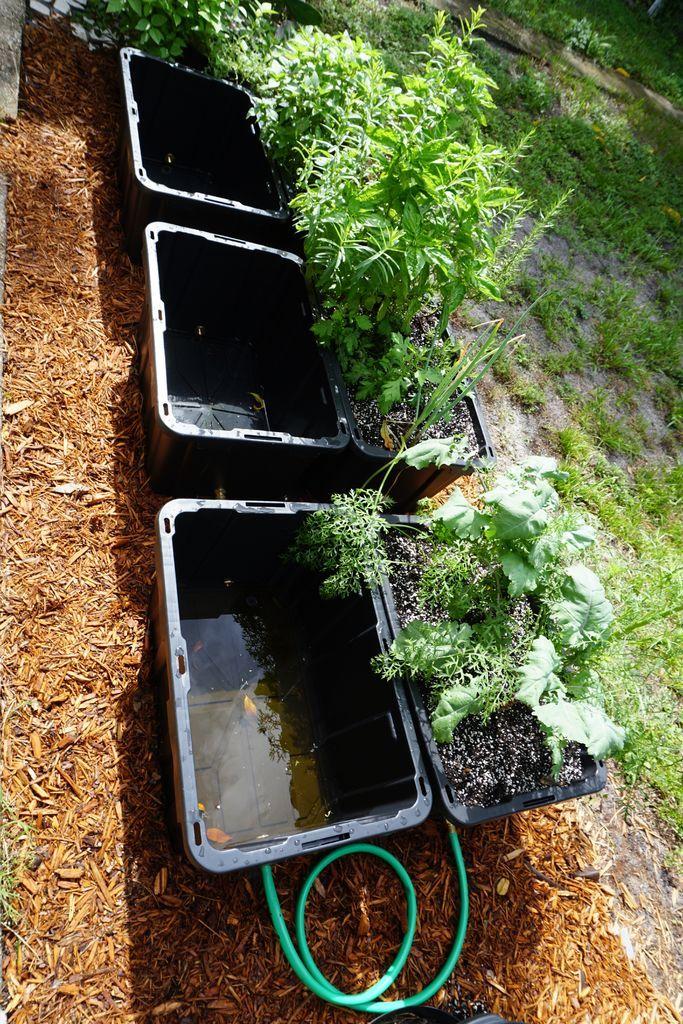
Ulimaji wa kisasa wa mazao pasipo kutumia udongo, bali mimea hudumbukizwa katika maji yenye dawa pamoja na virutubisho, vinavyosaidia katika ukuaji wa mimea hiyo.